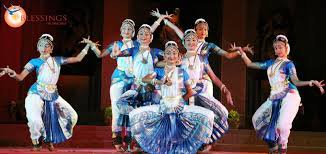
Dance form: kuchipudi